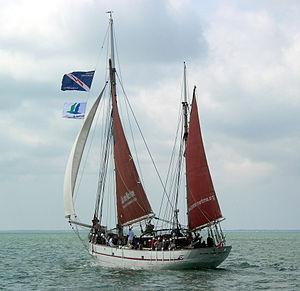
Le Musée maritime de La Rochelle est un musée à flot, situé dans l'ancien bassin des chalutiers du Vieux-Port. Depuis avril 2015 le musée est complété par une partie à « terre » installée derrière l'Espace Encan dans des petits pavillons couverts de « chips » faits de toiles colorées.